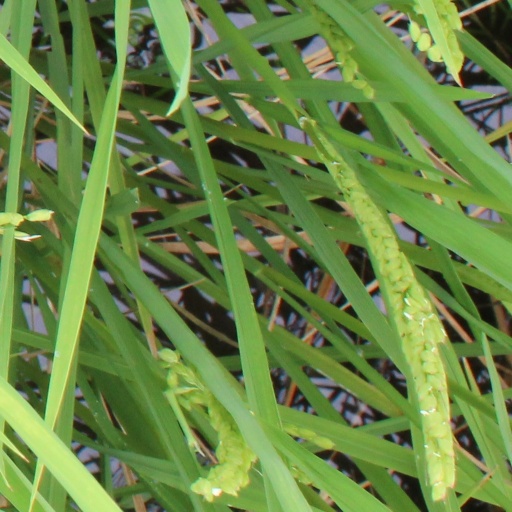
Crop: rice